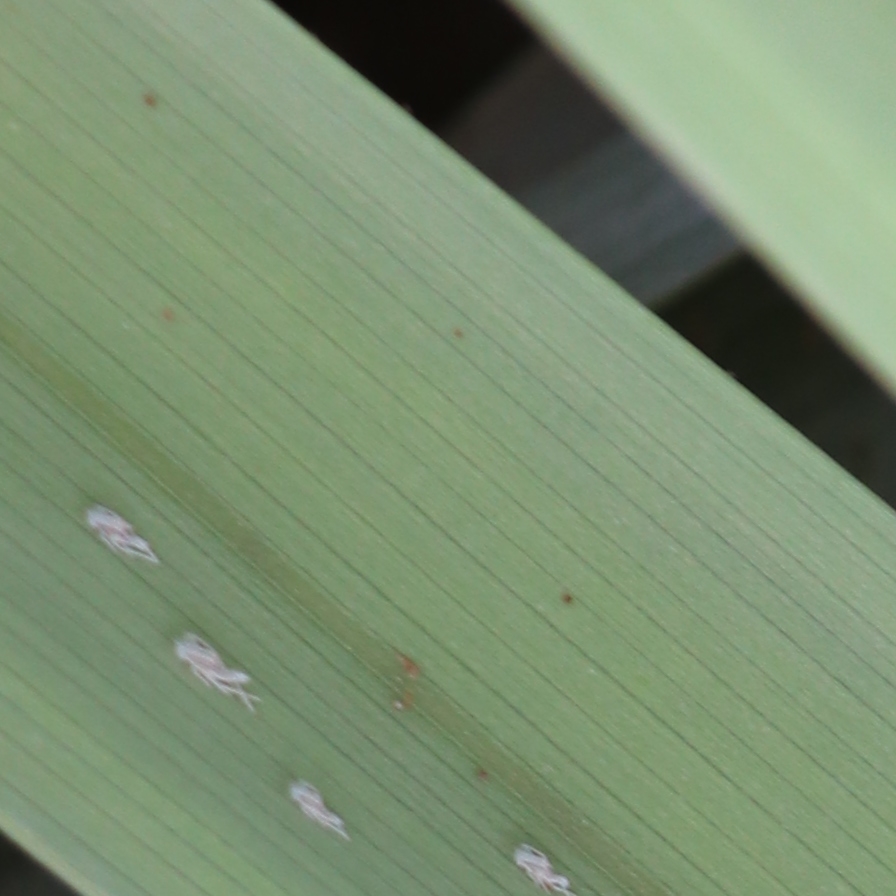
Label: Bug